Flying saucer

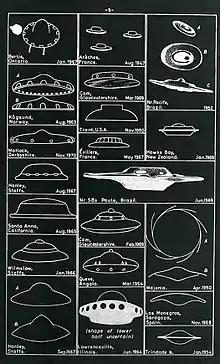
Sketches of reported flying saucers (from the UK National Archives)

By the 1950s, the term "flying saucer" was widely associated with extraterrestrial life. After commercial pilots Clarence Chiles and John Whitted reported a glowing cylindrical object flying past their plane in 1948, the US Air Force began to seriously investigate the possibility of an alien origin, but also concluded that reported discs "seem inconsistent with the requirements for space travel." In a 1950 interview on flying saucers, Kenneth Arnold said, "if it's not made by our science or our Army Air Forces, I am inclined to believe it's of an extra-terrestrial origin". This extraterrestrial hypothesis was accompanied by other unusual theories. Meade Layne speculated that they came from an alternate dimension. Many people claimed to be the inventors of the discs but could offer no evidence. From 1947 to 1970, there was a broad range of overlapping and contradictory explanations for the saucers' origin and purpose, even among proponents.